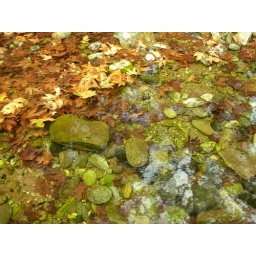
... with little stones and plane leafs !! An autumn scene in winter !!